Mininera

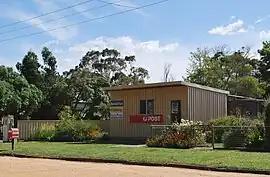
Post office and store, Mininera

Mininera is a locality in south west Victoria, Australia. The locality is in the Rural City of Ararat local government area, west of the state capital, Melbourne.